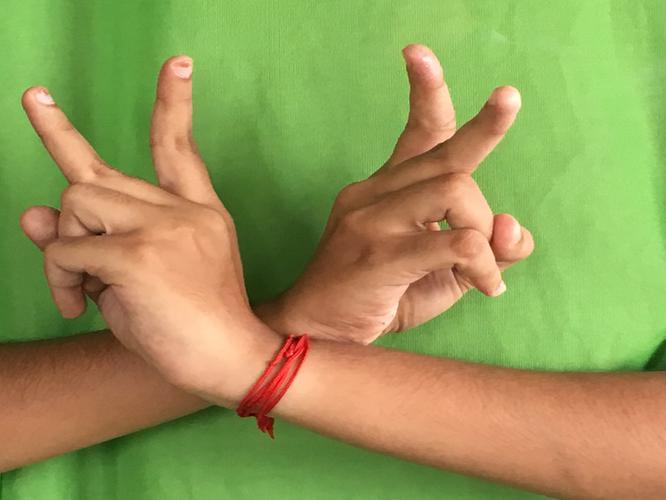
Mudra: Kartariswastika
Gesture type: double_hand